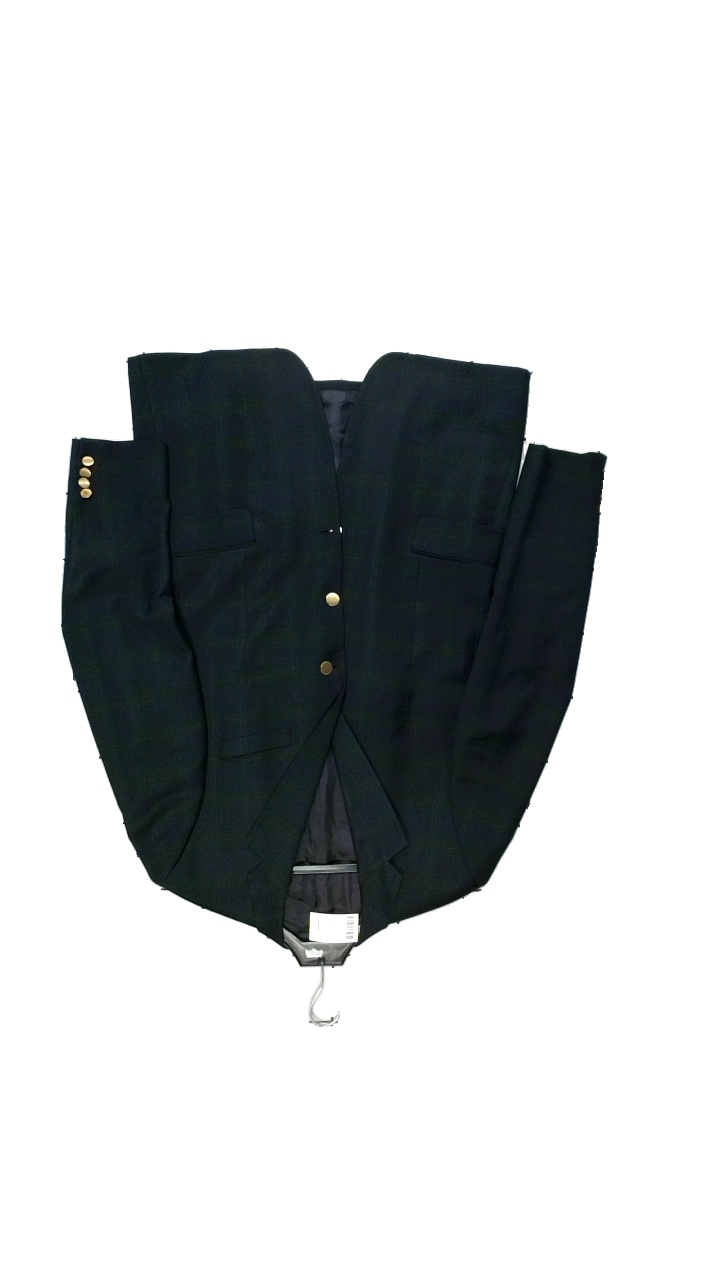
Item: Blazer (Men)
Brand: Policarpo
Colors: Green, Blue, Black
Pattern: Checkered print
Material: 100% Cotton
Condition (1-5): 5
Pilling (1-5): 5
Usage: Reuse
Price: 150-250